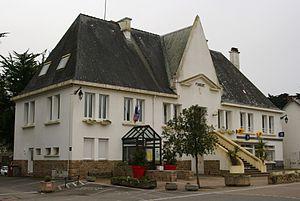
La mairie de saint Gildas de Rhuys, Morbihan.
Saint-Gildas-de-Rhuys [sɛ̃ ʒilda də ʁɥis] est une commune française, située dans le département du Morbihan en région Bretagne.